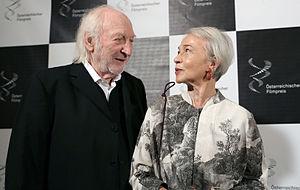
Anfang 80 est un film autrichien réalisé par Gerhard Ertl et Sabine Hiebler, sorti en 2011.